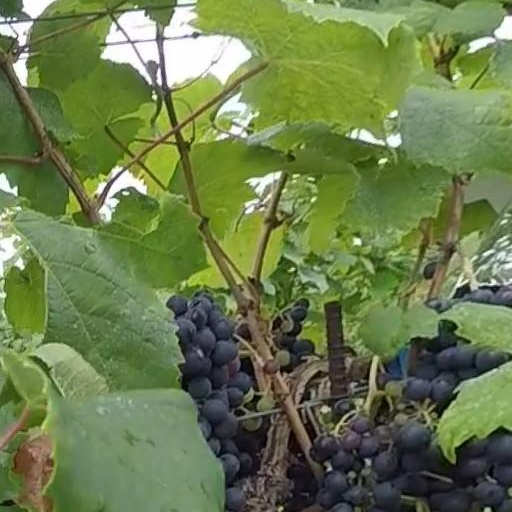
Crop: grape